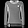
Label: Pullover